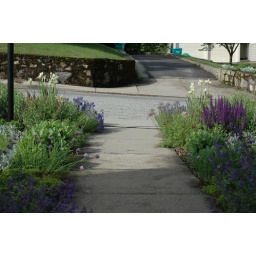
blue, white & purple flowers in May